Premier Menuet

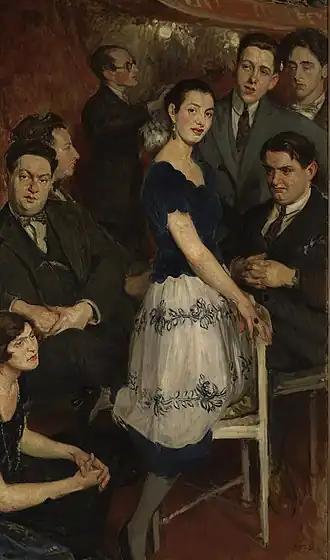
A 1921 group portrait of pianist Marcelle Meyer (center), Jean Cocteau (top right), and the members of Les Six

The "Premier Menuet" was premiered by Marcelle Meyer in Paris on January 17, 1922, on a program that also featured the "Gymnopédie No. 1", "Sonatine bureaucratique", Part I of "Socrate", and works by Byrd, Monteverdi, Bach, Rameau, Couperin, Domenico Scarlatti, Pergolesi, Gluck, and Mozart. The occasion was the first of three concerts that month in which Meyer presented Satie's music in historical contexts, from the early clavecin masters to the contemporary avant-garde. In his introductory talk for the first program Satie recited a list of the other composers' ages ("Byrd and Rameau...died in the grip of old age...They were 81 years old - each, of course...") before noting that he wrote his "Menuet" "while I was still quite young - 54 years old."